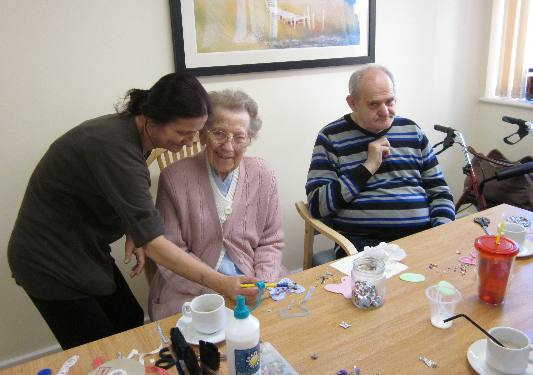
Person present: Yes